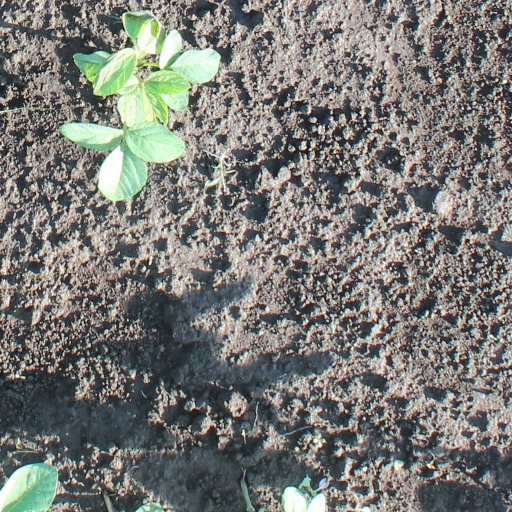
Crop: soybean